1815 eruption of Mount Tambora

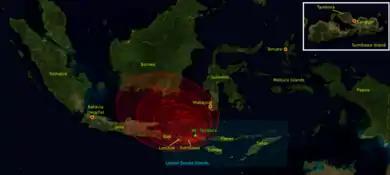
The estimated volcanic ashfall regions during the 1815 eruption. The red areas show thickness of volcanic ash fall. The outermost region ( thickness) reached Borneo and Sulawesi.

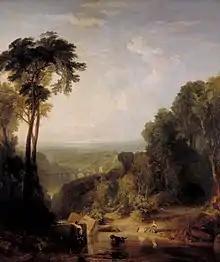
The yellow skies typical of summer 1815 had an impact on the paintings of J. M. W. Turner

Mount Tambora experienced several centuries of dormancy before 1815, caused by the gradual cooling of hydrous magma in its closed magma chamber. Inside the chamber at depths between , the exsolution of a high-pressure fluid magma formed during cooling and crystallisation of the magma. An over-pressurization of the chamber of about was generated, with the temperature ranging from . In 1812, the volcano began to rumble and generated a dark cloud.